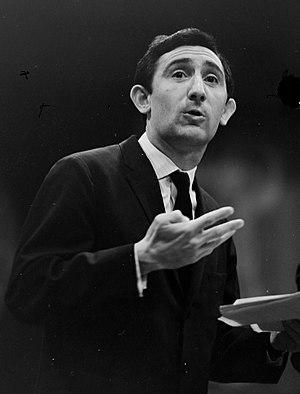
Dezső Garas, né le 9 décembre 1934 à Erzsébetváros, Budapest et mort dans la même ville le 30 décembre 2011, était un acteur hongrois. Il joue dans la comédie Hoppá de Gyula Maár projetée à la Berlinale 1993.